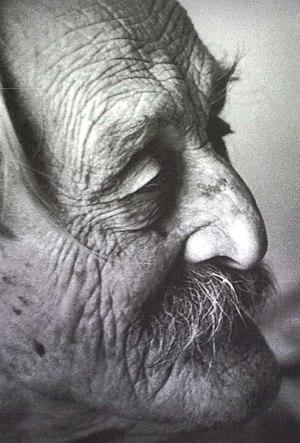
Károly Kós, né Karl Kosch le 16 décembre 1883 à Temesvár/Timișoara, alors en Autriche-Hongrie et décédé le 25 août 1977 à Cluj/Kolozsvár en Roumanie, était un architecte, écrivain, éditeur, rédacteur, graphicien, professeur, ethnographe et politicien transylvain d'origine allemande et d'expression hongroise, devenu citoyen roumain. Il a été l'un des plus importants promoteurs du multiculturalisme.